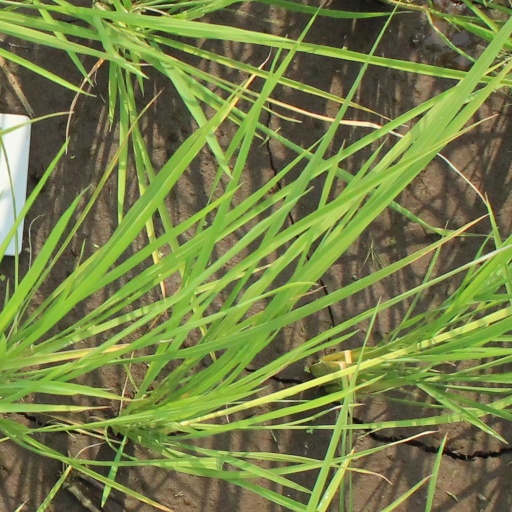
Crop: rice